Pune

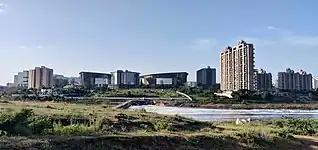
A view of the city from Baner Hill

Pune is situated at approximately 18° 32" north latitude and 73° 51" east longitude. The city's total area is 15.642 km, and the municipal corporation area covers 518 km. By road Pune is south-east of Mumbai, south-west of Indore, west of Nagpur, south of Delhi, north of Bangalore, north-west of Hyderabad.